Hayden Chisholm

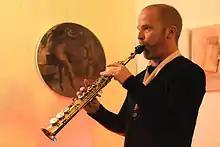
Chisholm performing in Istanbul in 2010

Hayden Chisholm (born 27 May 1975) is a saxophonist and multi-instrumentalist from New Zealand. He performs jazz, improvised music, and contemporary classical music.